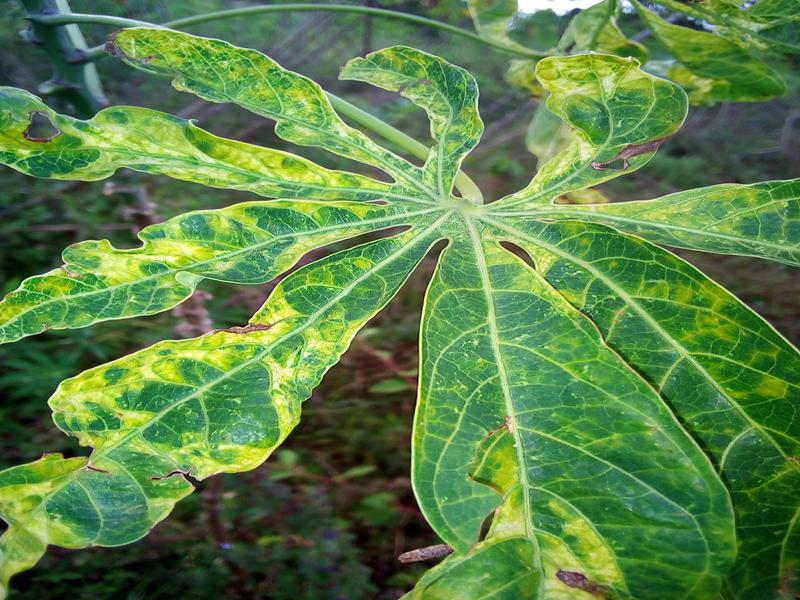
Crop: cassava
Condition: brown_streak_disease